Question: Please indicate a possible affordance area of the hold_book that can be used for holding
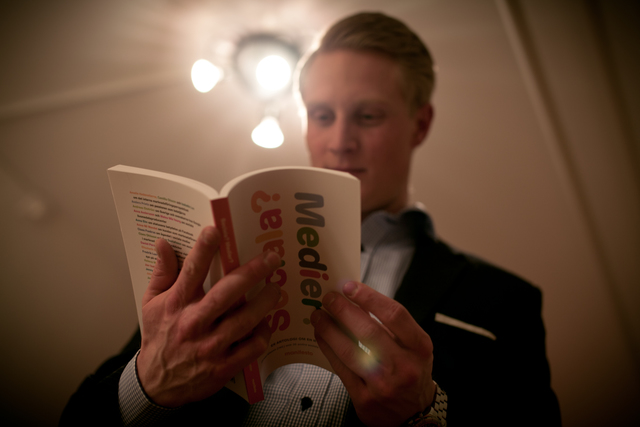
Answer: [100.267, 156.799, 373.067, 411.199]